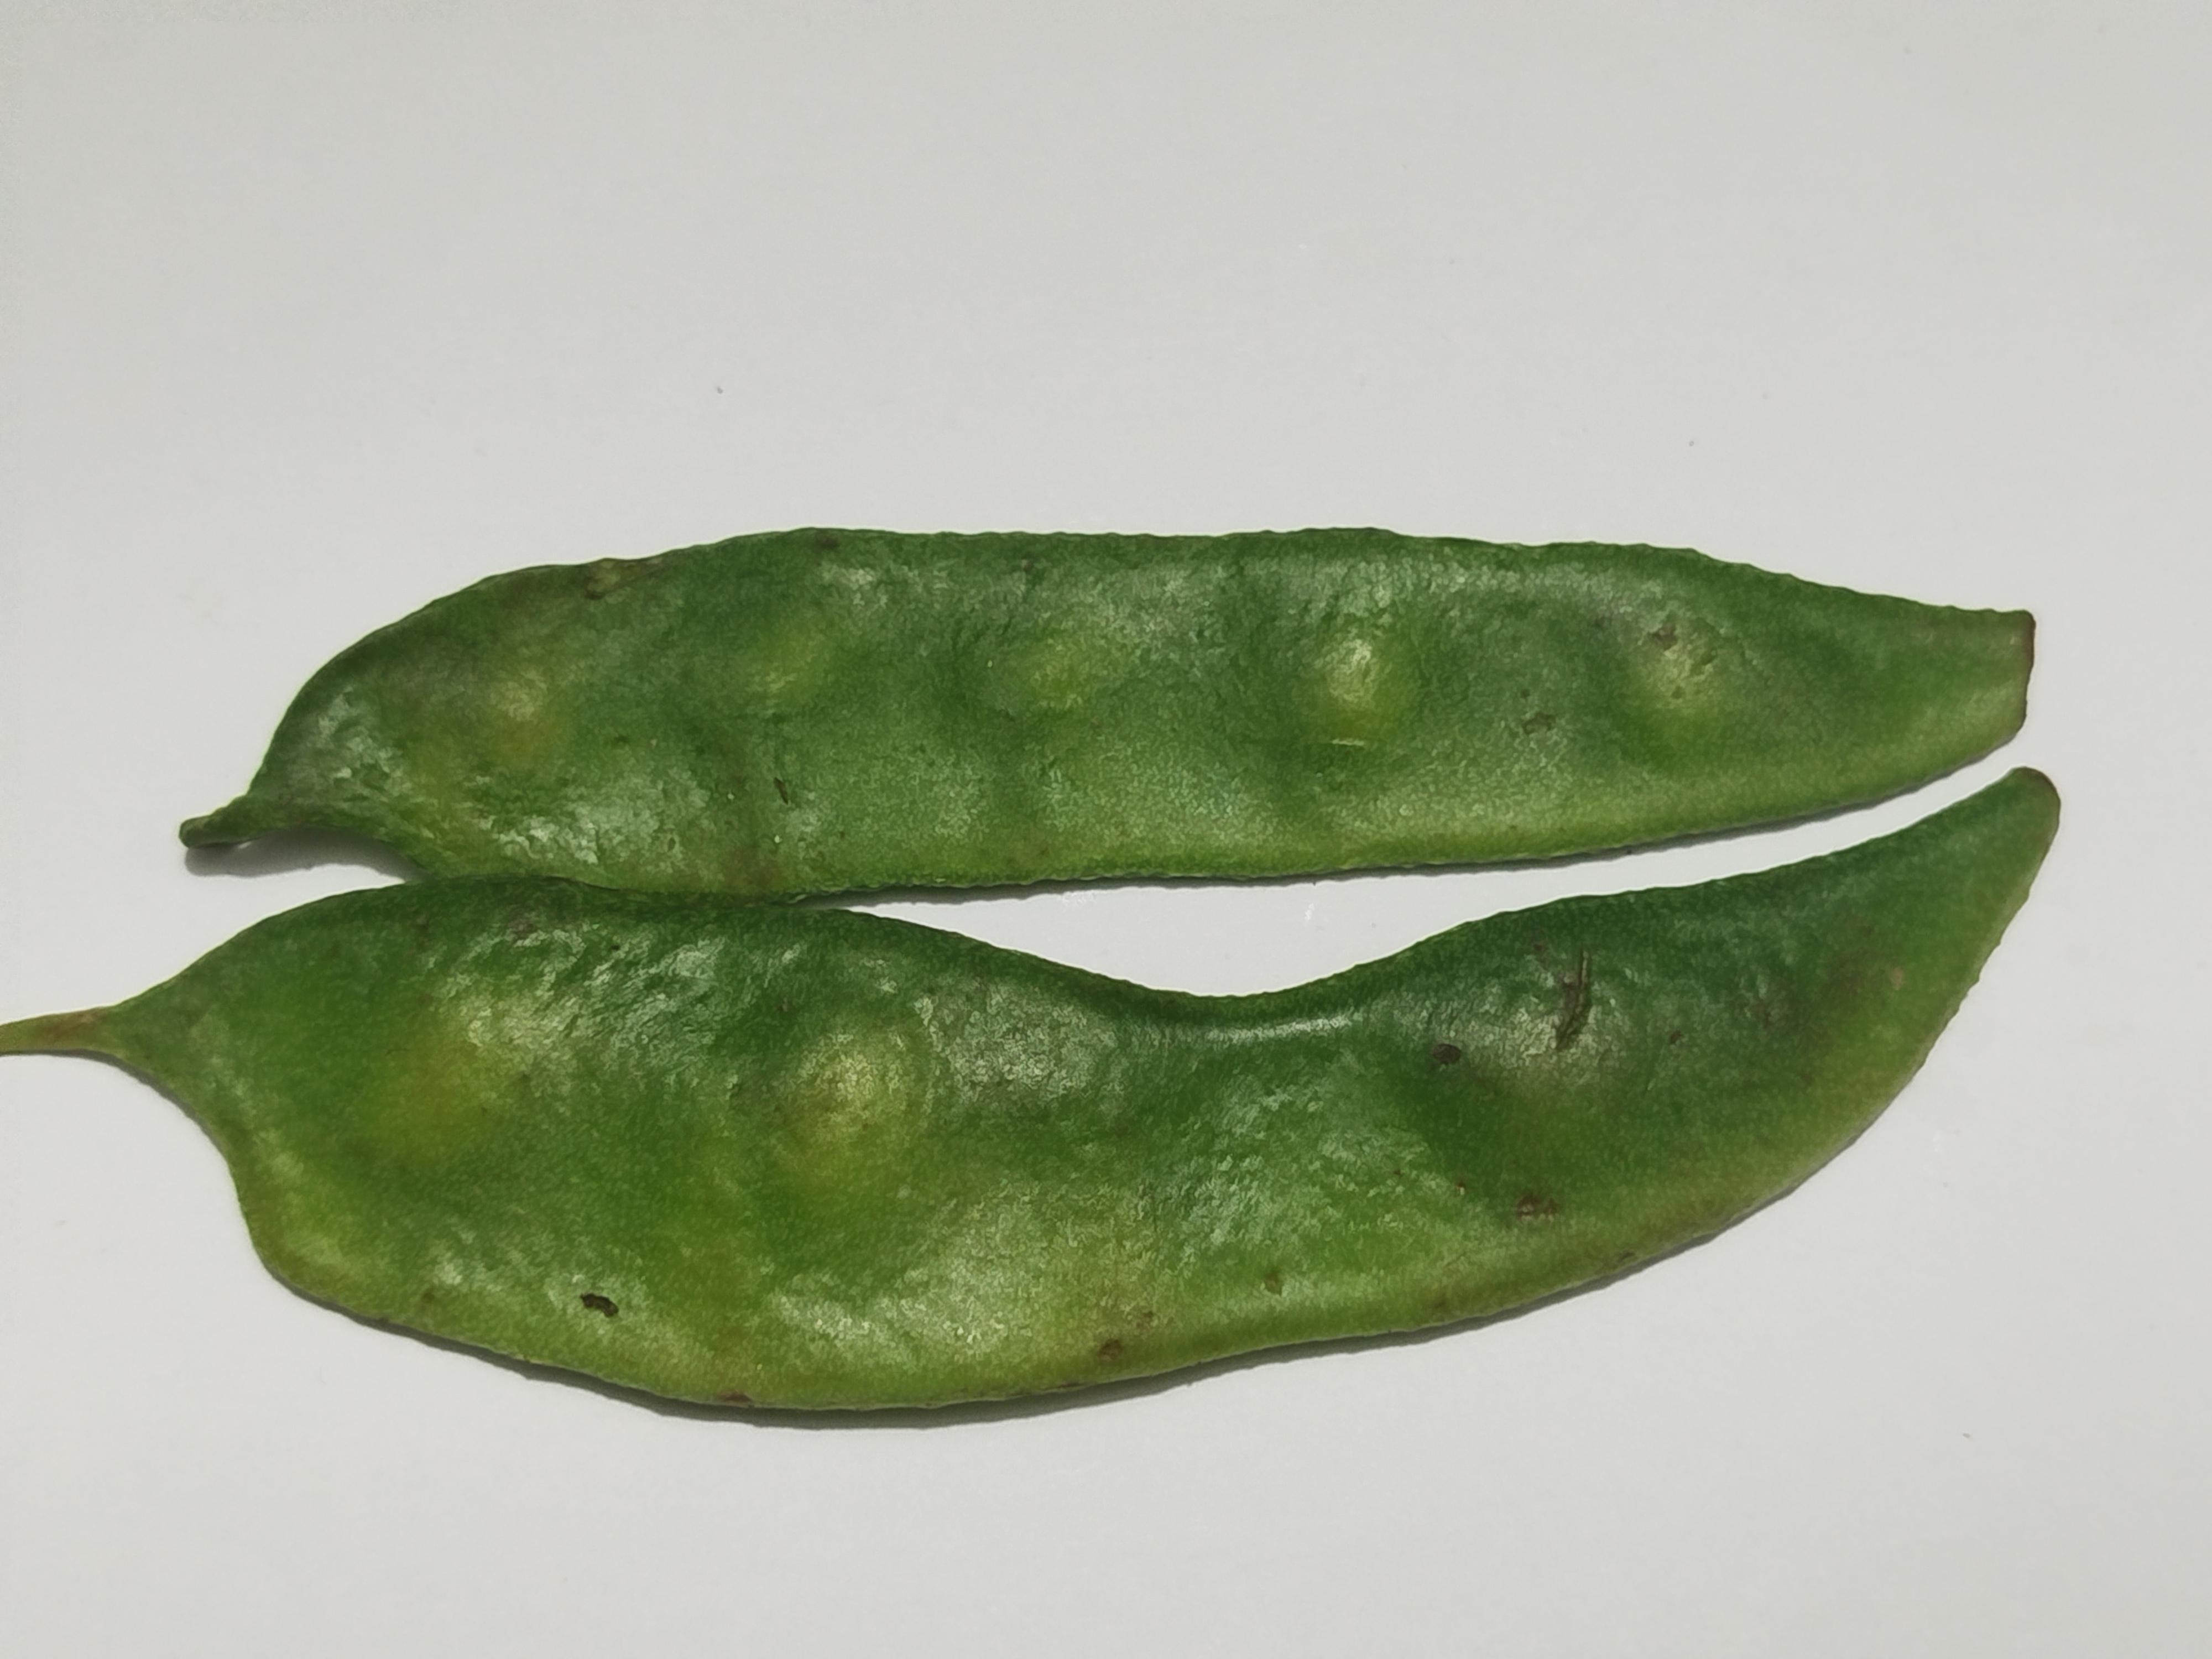
Label: Bean